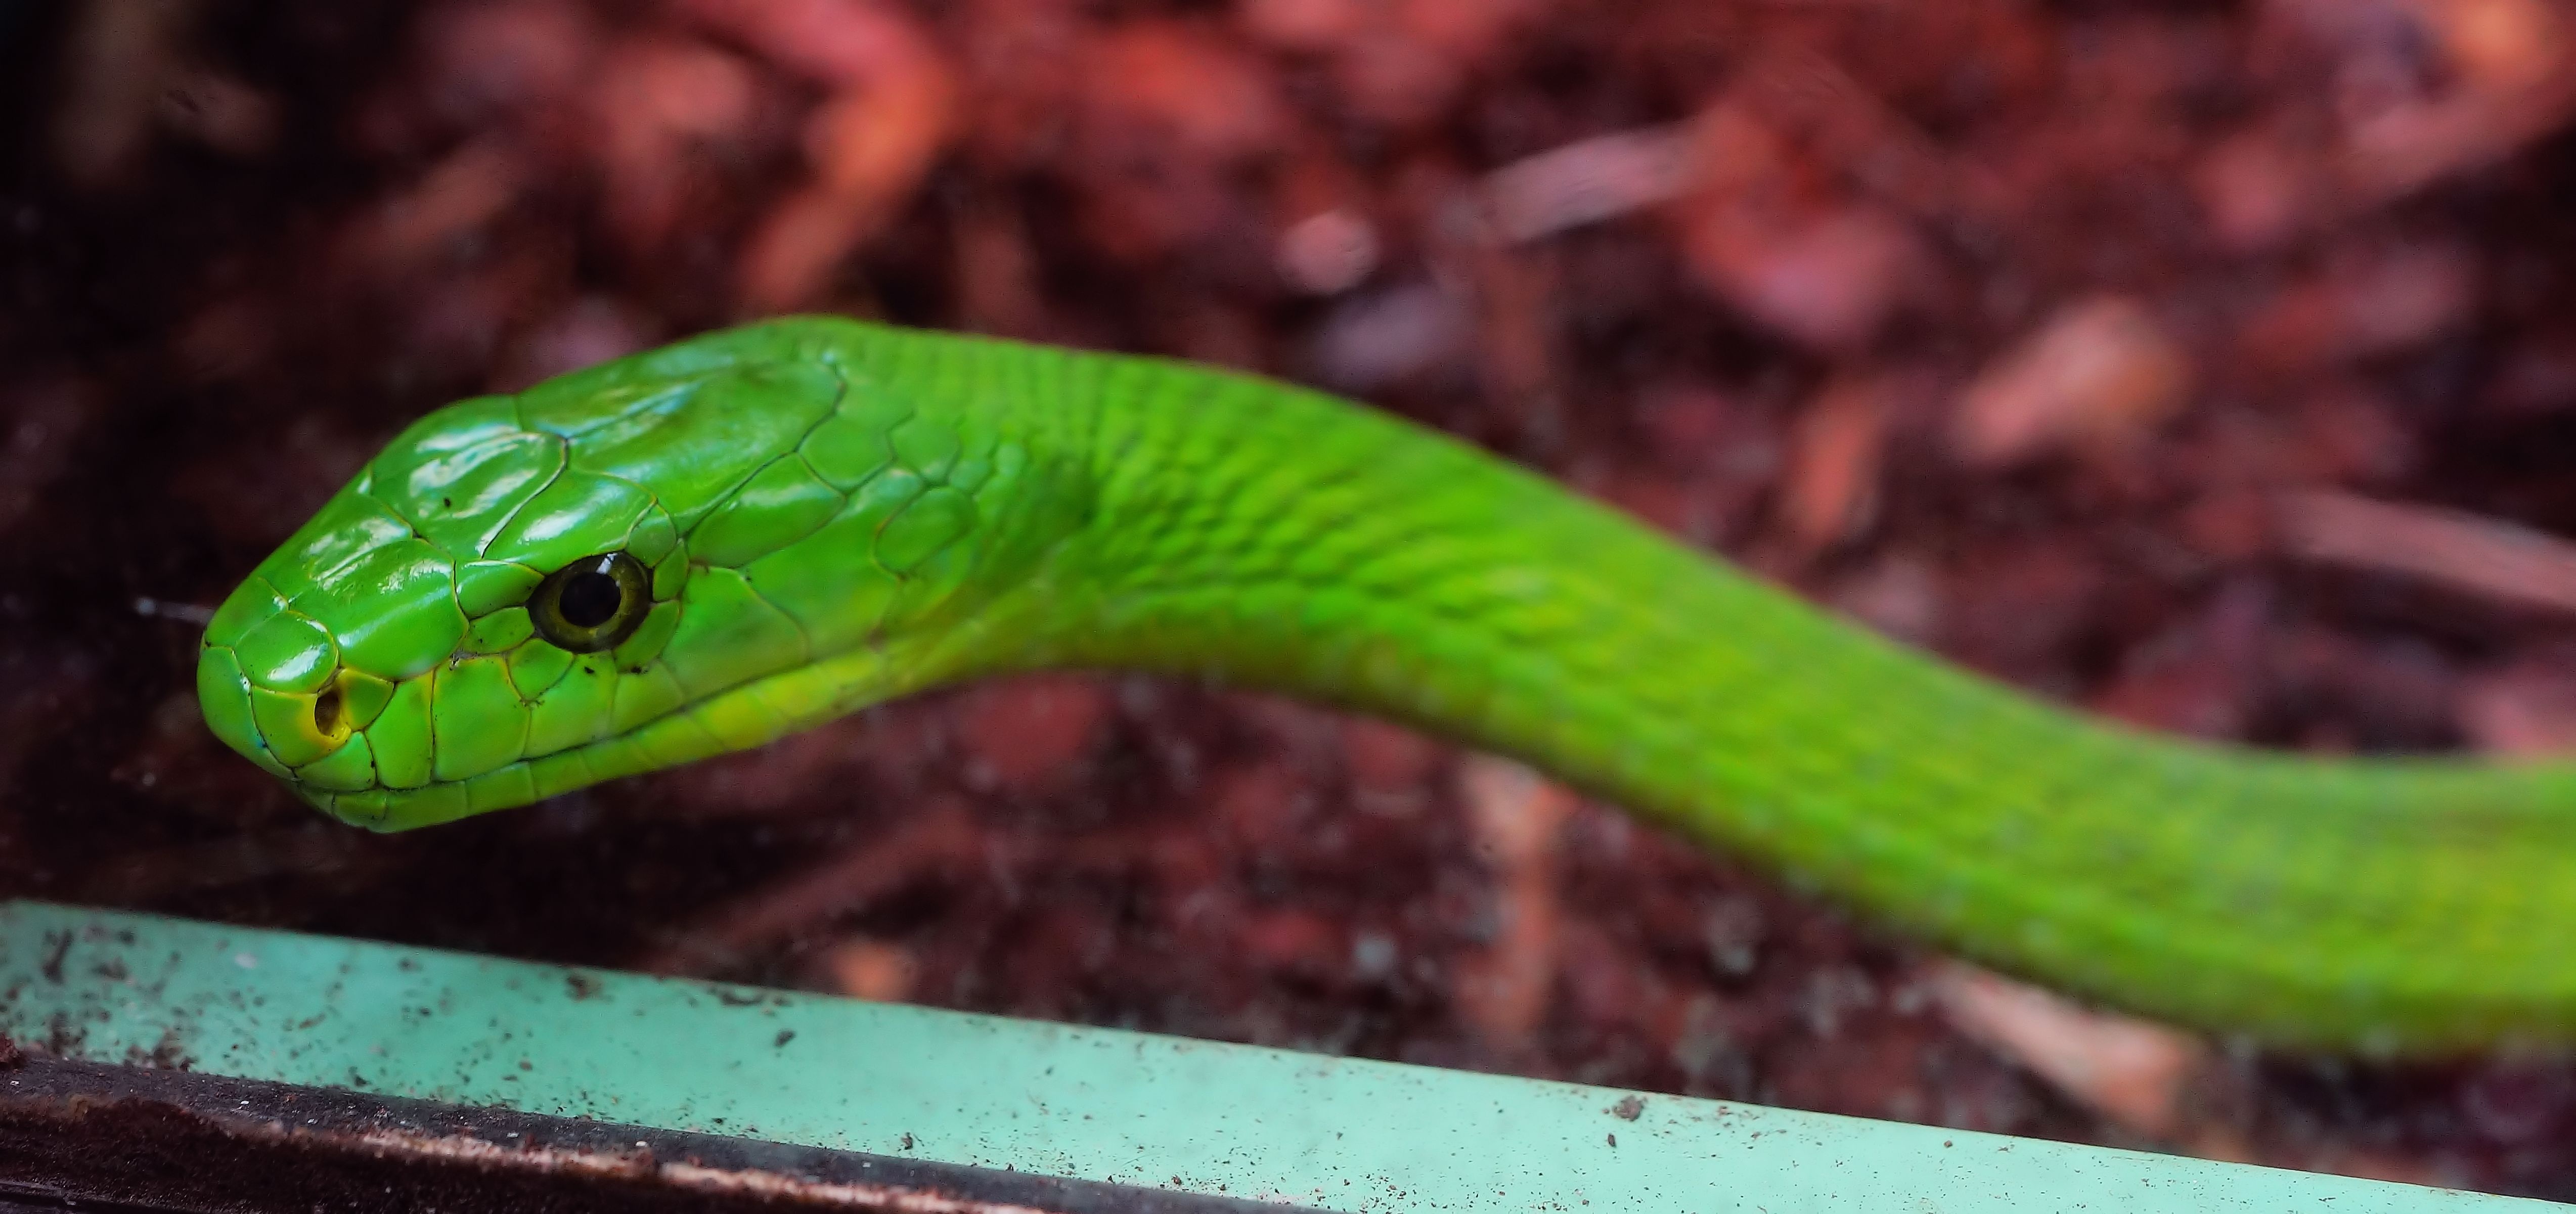
nature, animal, green, reptile, scale, fauna, green lizard, green snake, scary, toxic, snake, vertebrate, creature, terrarium, animal world, color game, dangerous, lacerta, tree snake, fascinating, green mamba, elapidae, snake venom, mamba, highly toxic, hir, dactyloidae, scaled reptile, lacertidae, western green mamba